Federal Democratic Union of Switzerland

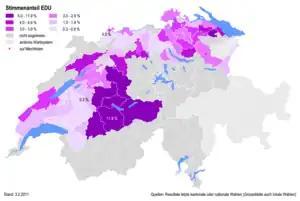
Percentages of the EDU at district level in 2011

The EDU is a politically conservative, Protestant fundamentalist, and right-wing populist party. It is similar to the Christian right in the United States, and its top goals were to promote "biblical values" and oppose other cultures and values. The party has also been described as "ultra-conservative."